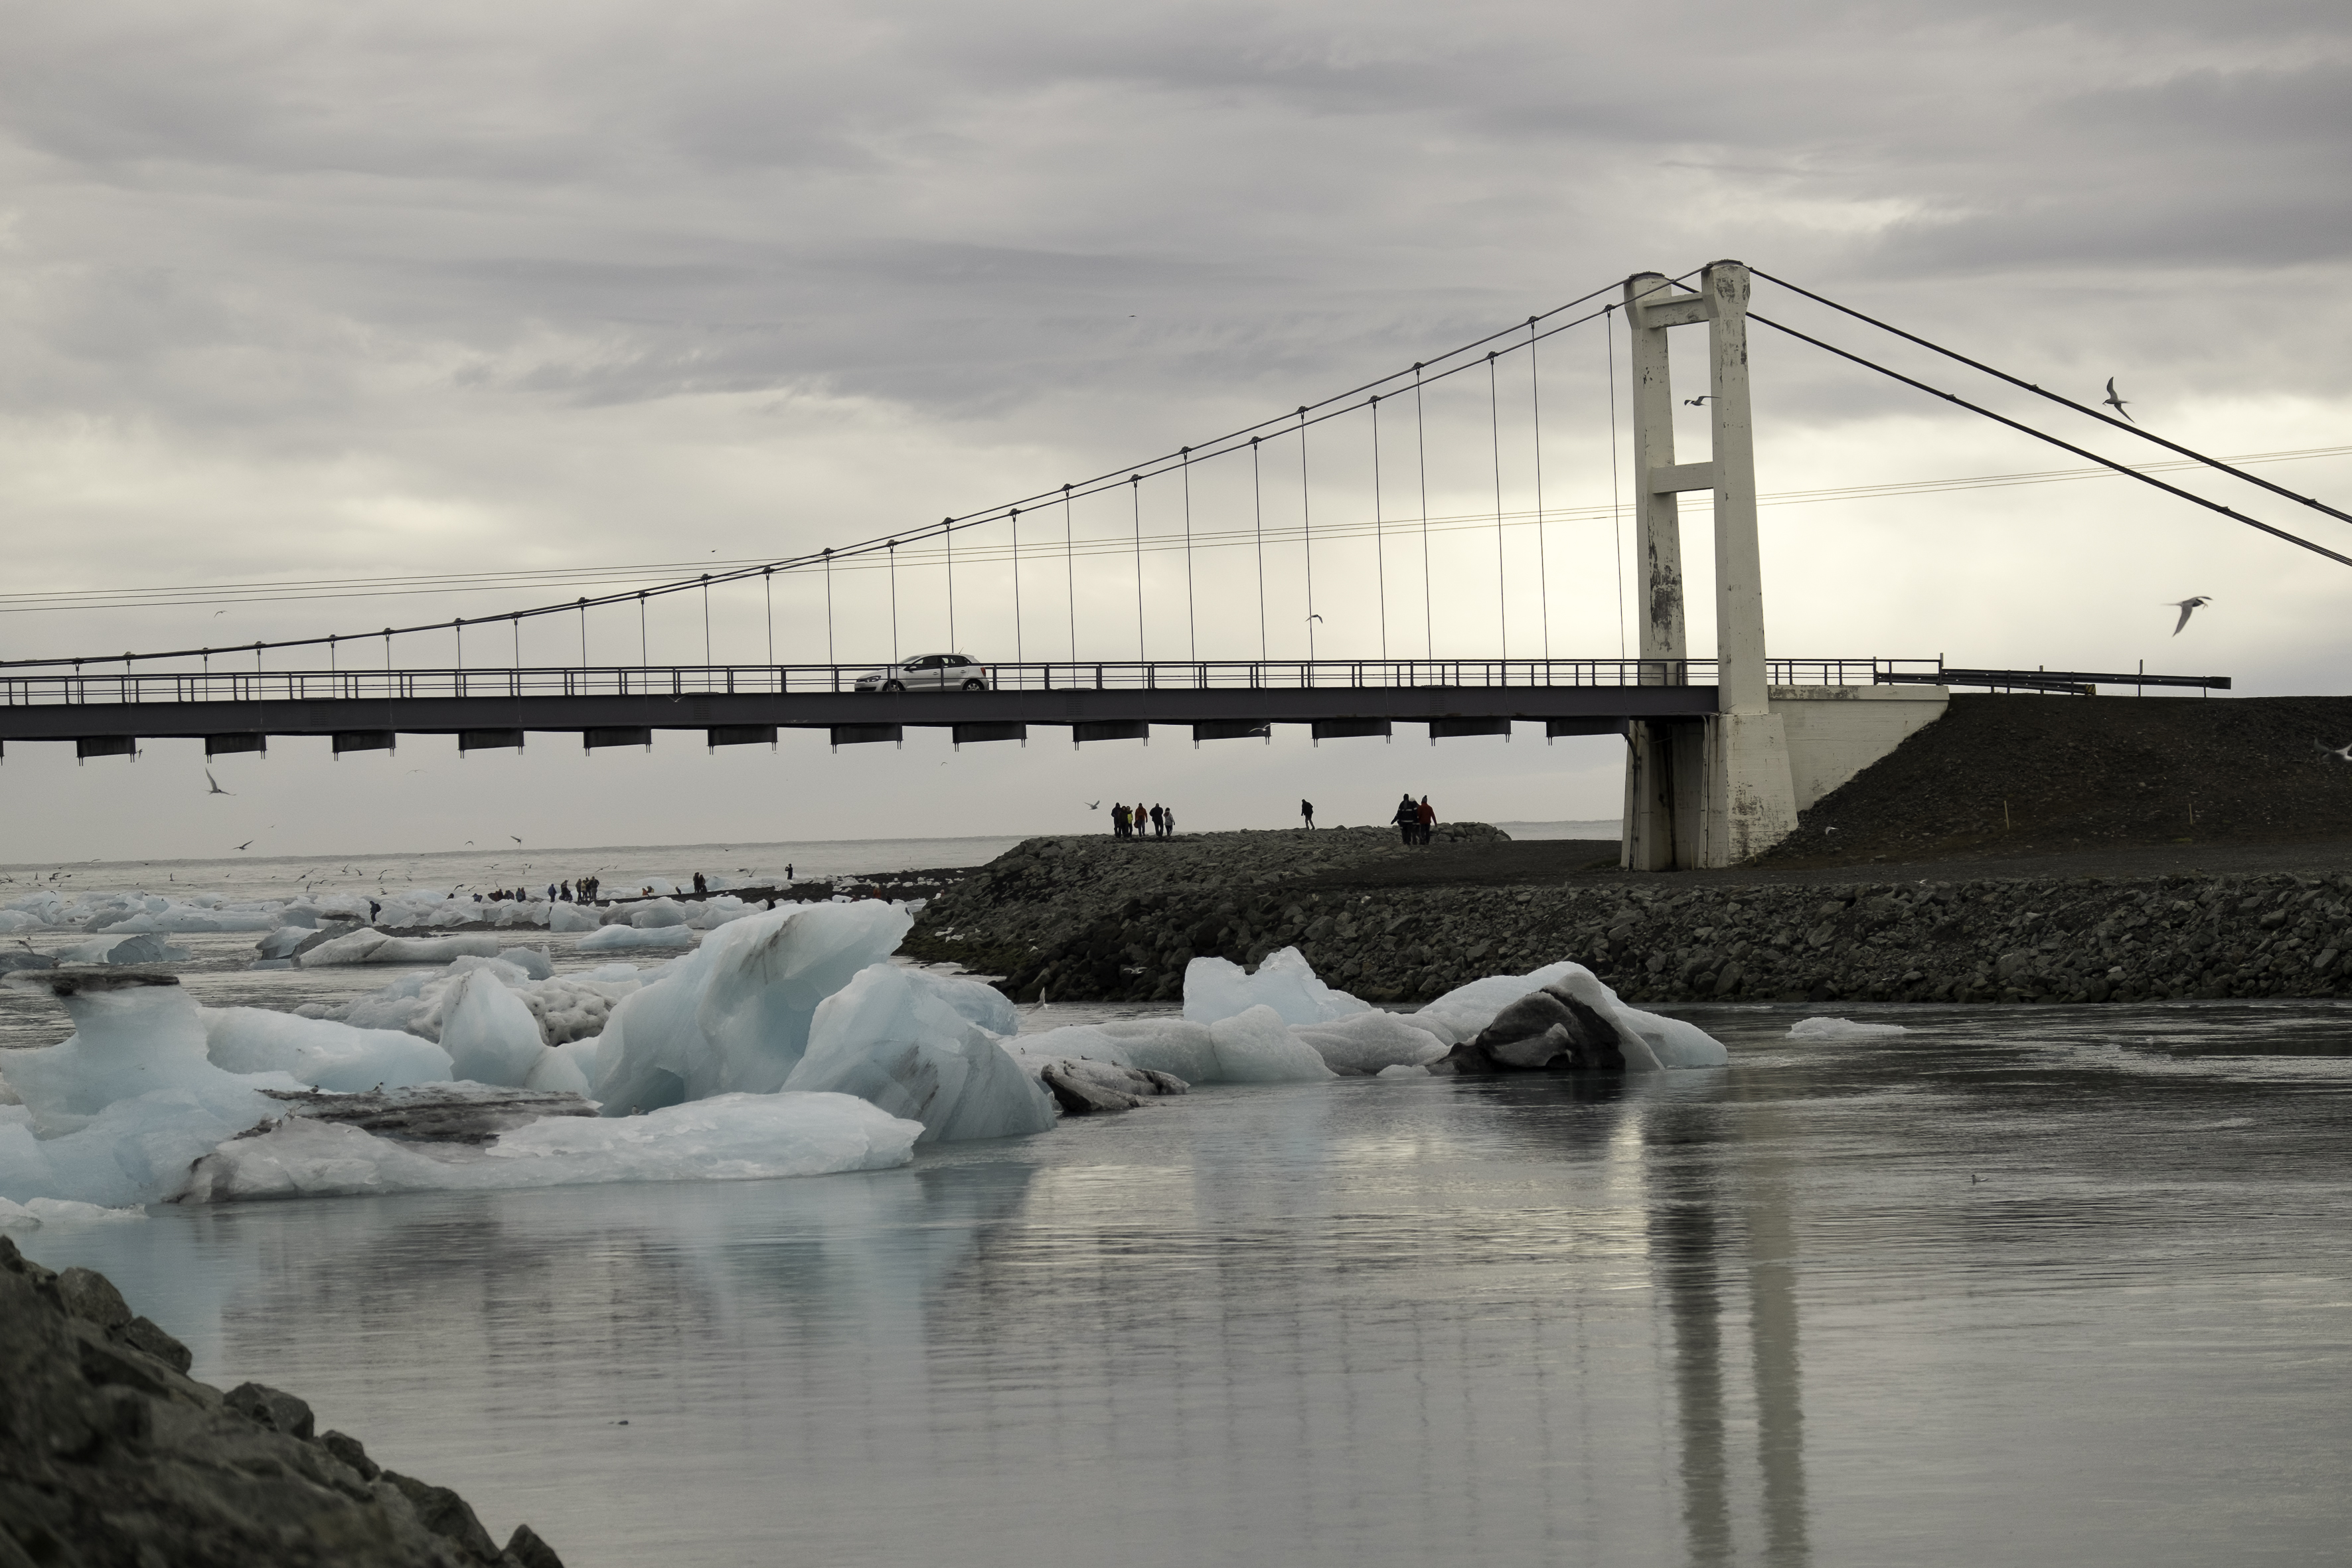
sea, water, snow, winter, bridge, wave, river, travel, fujifilm, ice, reflection, iceland, is, fuji, fujixt1, fujix, east, nonbuilding structure